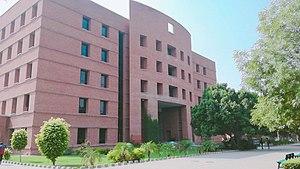
La Lahore University of Management Sciences, francisé en Université des Sciences de Gestion de Lahore est une université et un centre de recherche privé situé à Lahore, dans la région du Punjab au Pakistan.